Estación de Aravaca (Madrid Metro)

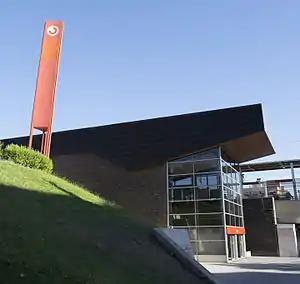

Estación de Aravaca is a station on Line 2 of the Metro Ligero. It is located in fare Zone A.